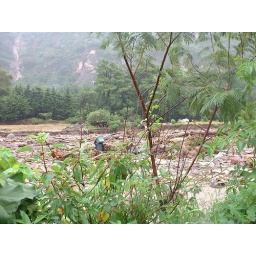
26 taking boxes from the house over old river bed